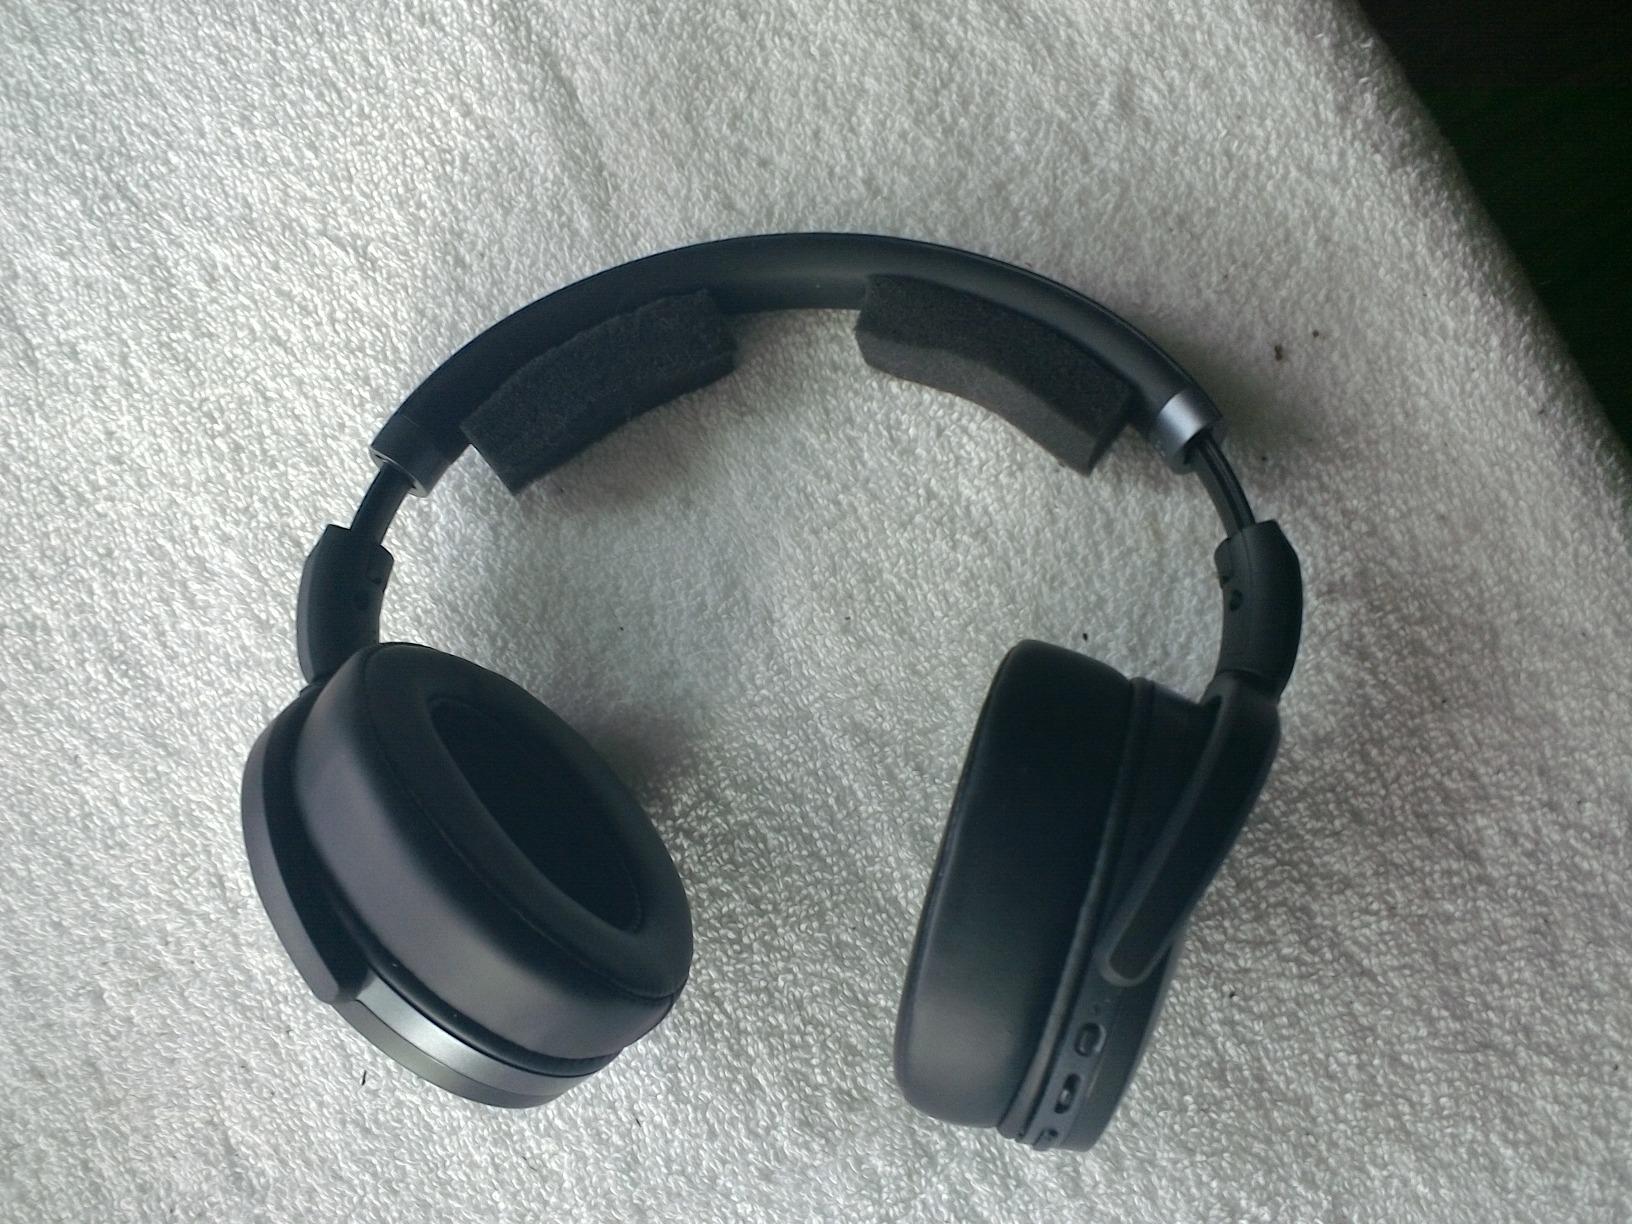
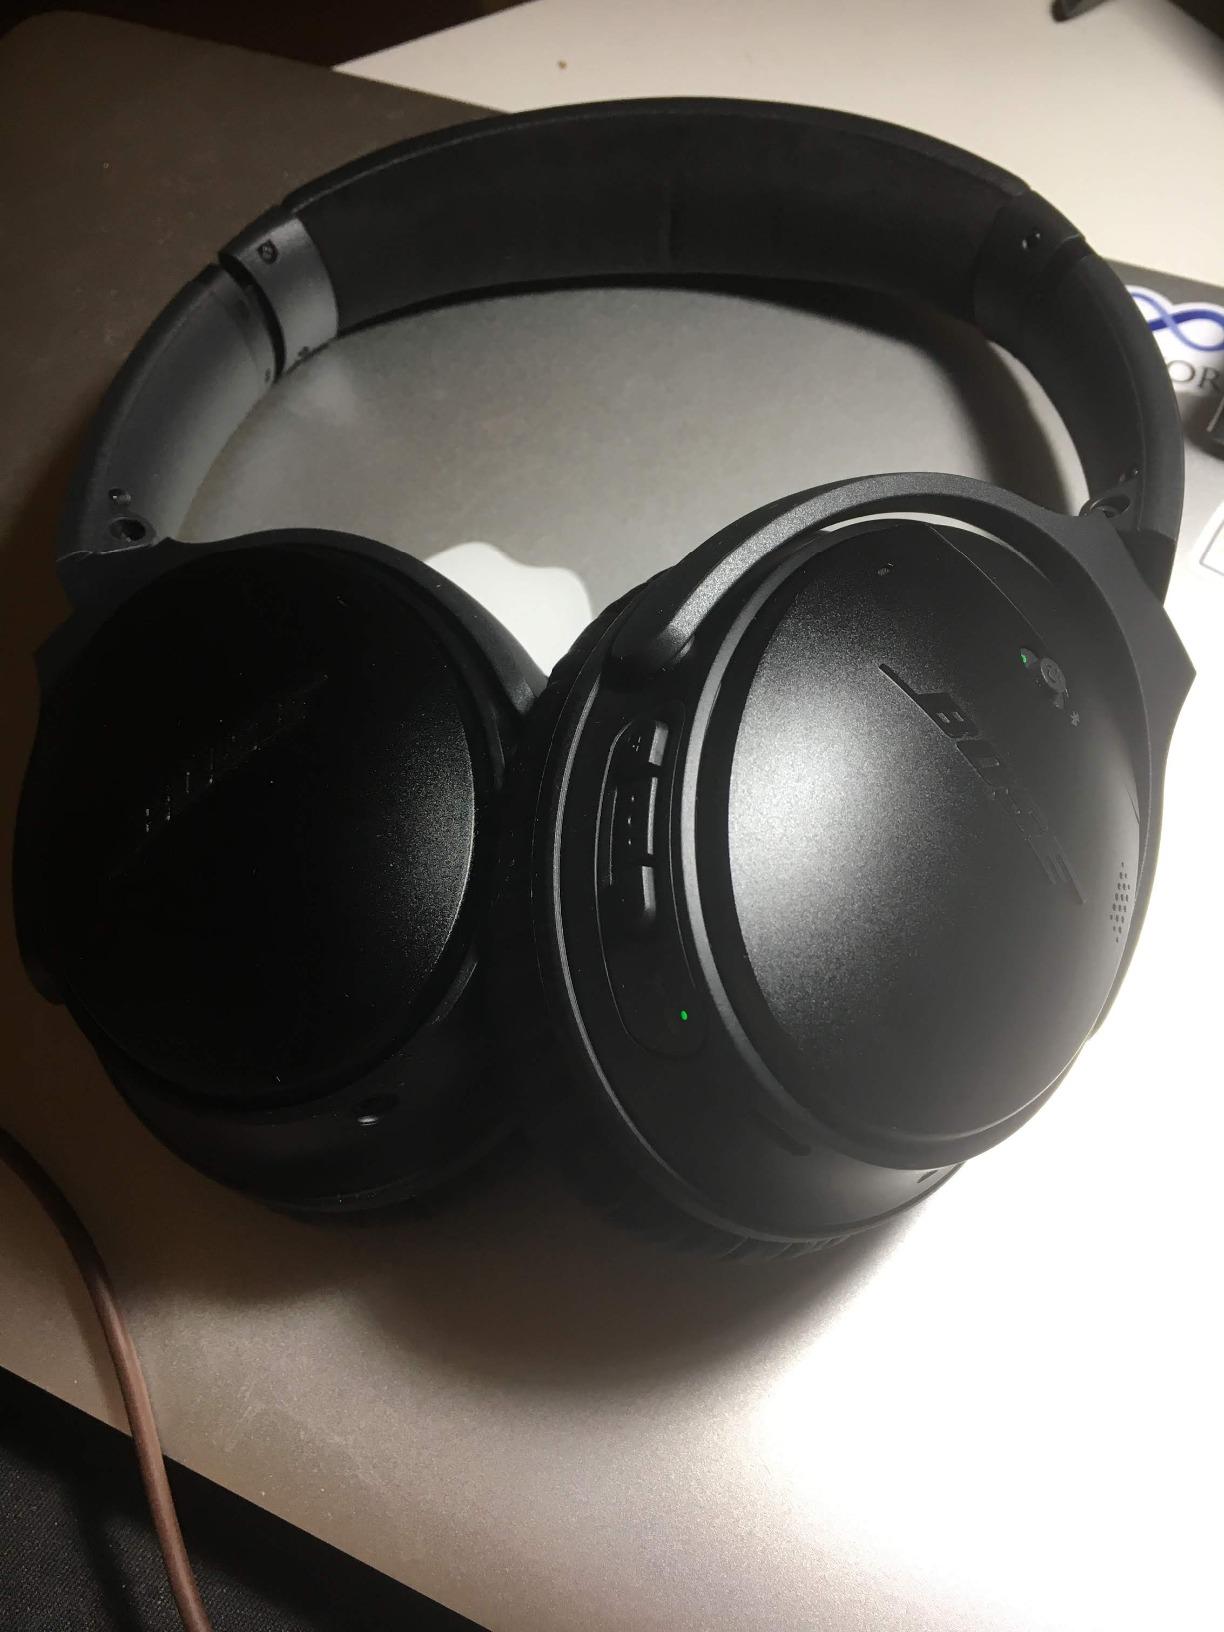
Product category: headphones
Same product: no